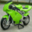
Label: motorcycle